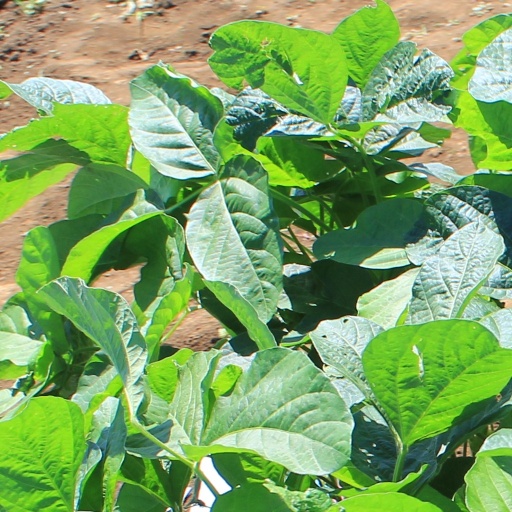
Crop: soybean